Fred O'Donovan (theatre producer)

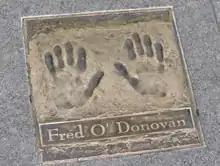
Fred O'Donovan handprints (Gaiety Theatre, Dublin)

O'Donovan joined the Irish Theatre Company in the 1970s and achieved recognition as the producer of variety show "Gaels of Laughter", which featured Maureen Potter and was performed at Dublin's Gaiety Theatre. "Gaels of Laughter" returned to the Gaiety Theatre for a one-night tribute show to O'Donovan on 25 January 2010, with Gay Byrne as host and John McColgan as producer. Other production credits include several Christmas pantomimes, "Jury's Irish Cabaret", "The Jack Benny Show" and "Juno and the Paycock", which featured Peter O'Toole, Siobhán McKenna and Jack MacGowran. He was the National Concert Hall's chairman from its opening in 1981 and was a member of the Independent Radio and Television Commission from its beginnings. He was also a business partner of Denis O'Brien for a period of time until the two fell out.